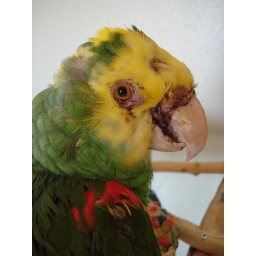
photo from amazon parrot fight between male and female at a bird rescue in new mexico